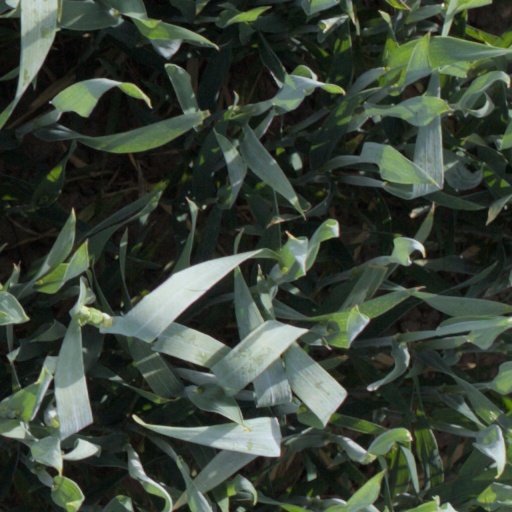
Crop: wheat